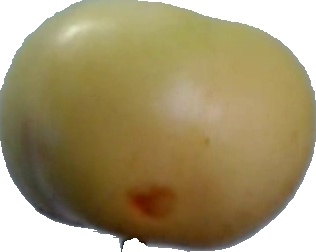
Label: apple_6